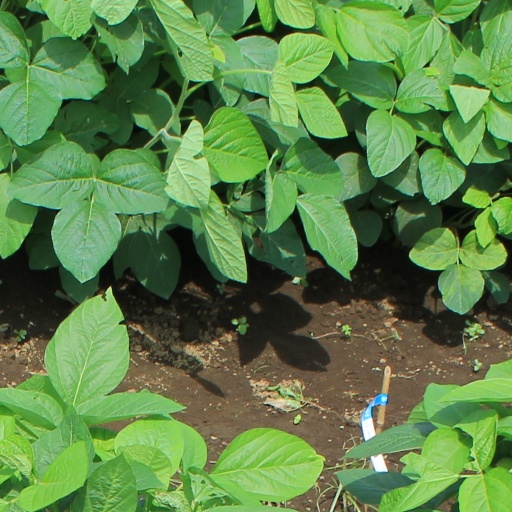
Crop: soybean